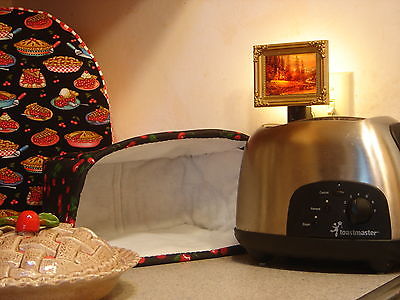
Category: toaster